Professional wrestling strikes

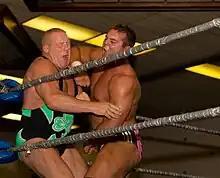
Harry Smith strikes Fit Finlay with an elbow smash.

The wrestler makes a punching motion, but tucks their hand toward the chest so the elbow and forearm make contact. These can be used in place of punches, for striking with a clenched fist is illegal in most wrestling matches. A high impact version is used by Wade Barrett as his finishing move known as the "Bull Hammer", also used by Karrion Kross known as the "Kross Hammer".